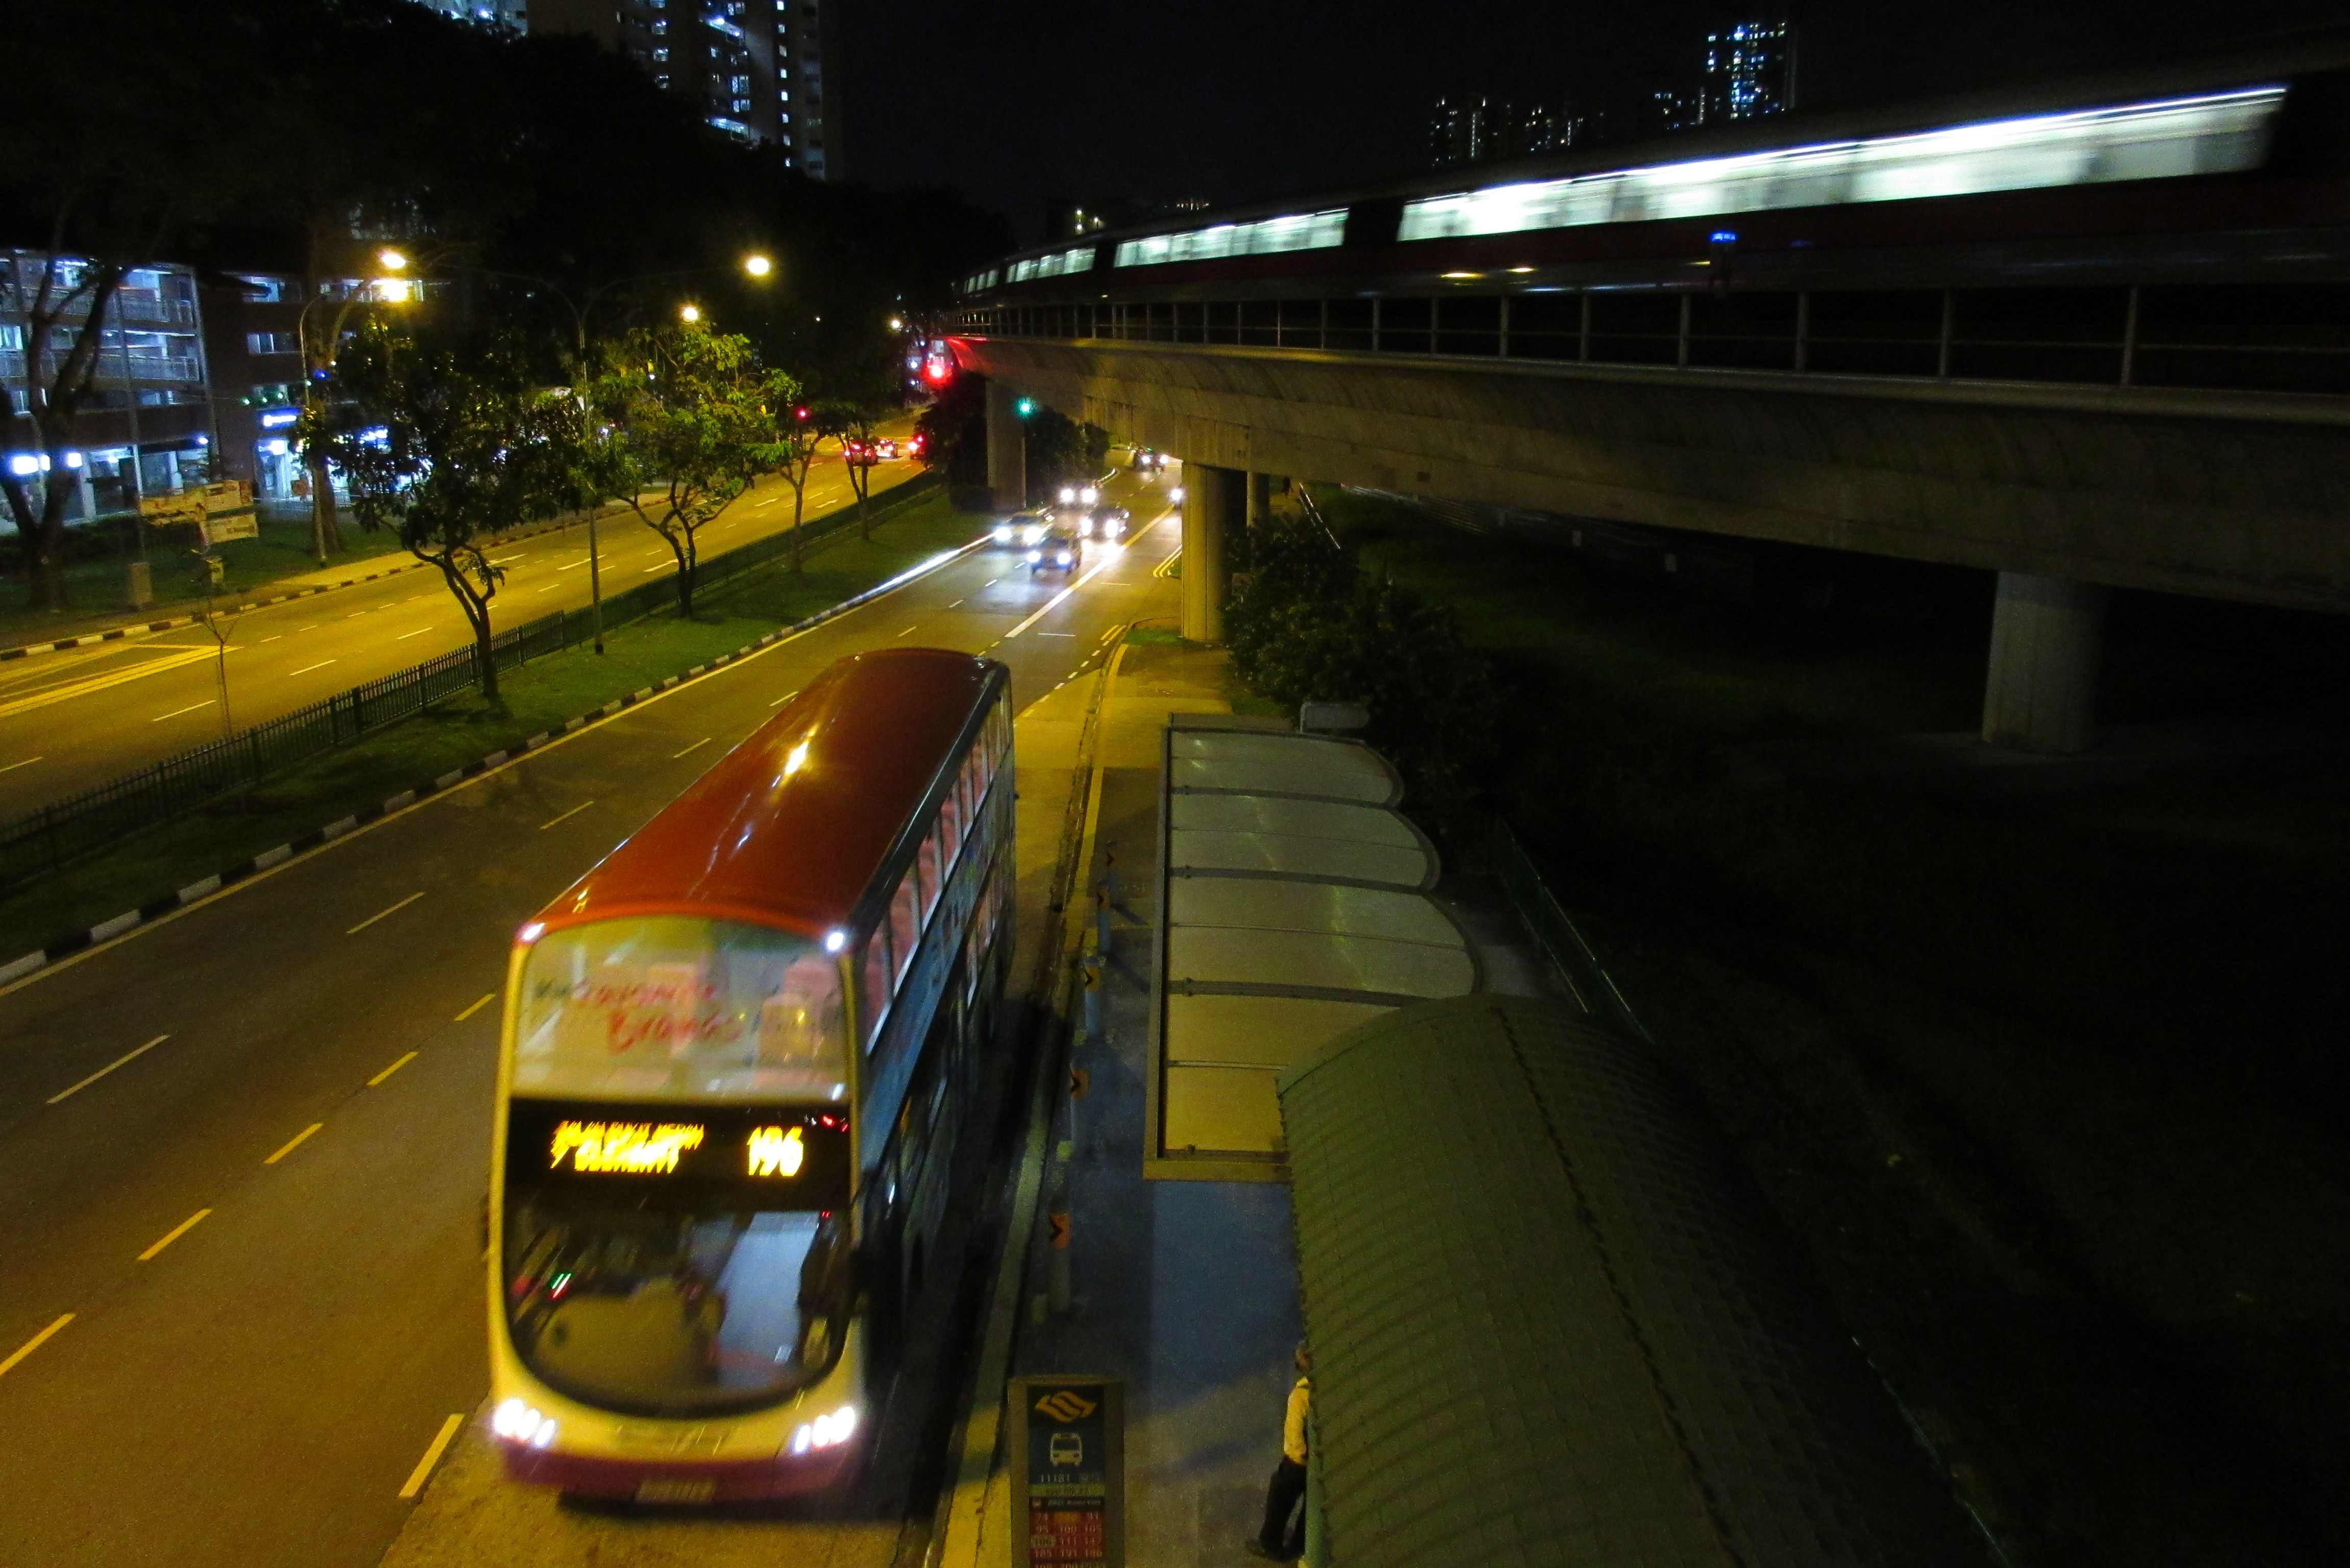
bus, station, train, mrt, street, night, singapore, cross, mode of transport, transport, metropolitan area, yellow, automotive lighting, headlamp, light, vehicle, urban area, metropolis, thoroughfare, public transport, street light, line, lane, road, traffic, city, electricity, midnight, car, driving, metro